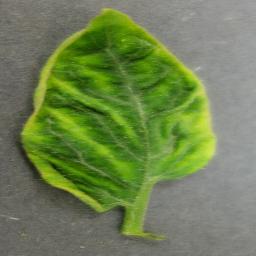
Label: Tomato___Tomato_Yellow_Leaf_Curl_Virus